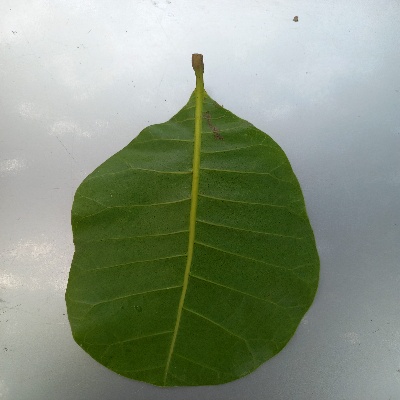
Crop: Cashew
Condition: healthy